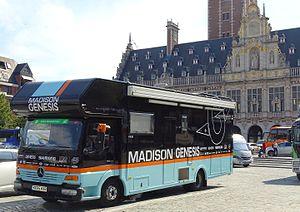
Reportage réalisé le dimanche 23 août à l'occasion du départ et de l'arrivée du Grand Prix Jef Scherens 2015 à Louvain, Belgique.
L'équipe cycliste Madison Genesis est une équipe cycliste britannique, active entre 2013 et 2019. Durant son existence, elle court avec une licence d'équipe continentale et sert de tremplin pour des coureurs tels que Andrew Tennant, Tom Scully, Ian Bibby, Martyn Irvine, Connor Swift et Jonathan Dibben.